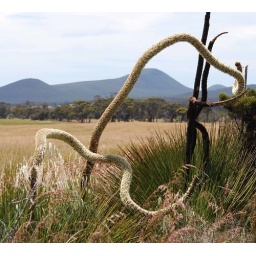
Grass tree in flower